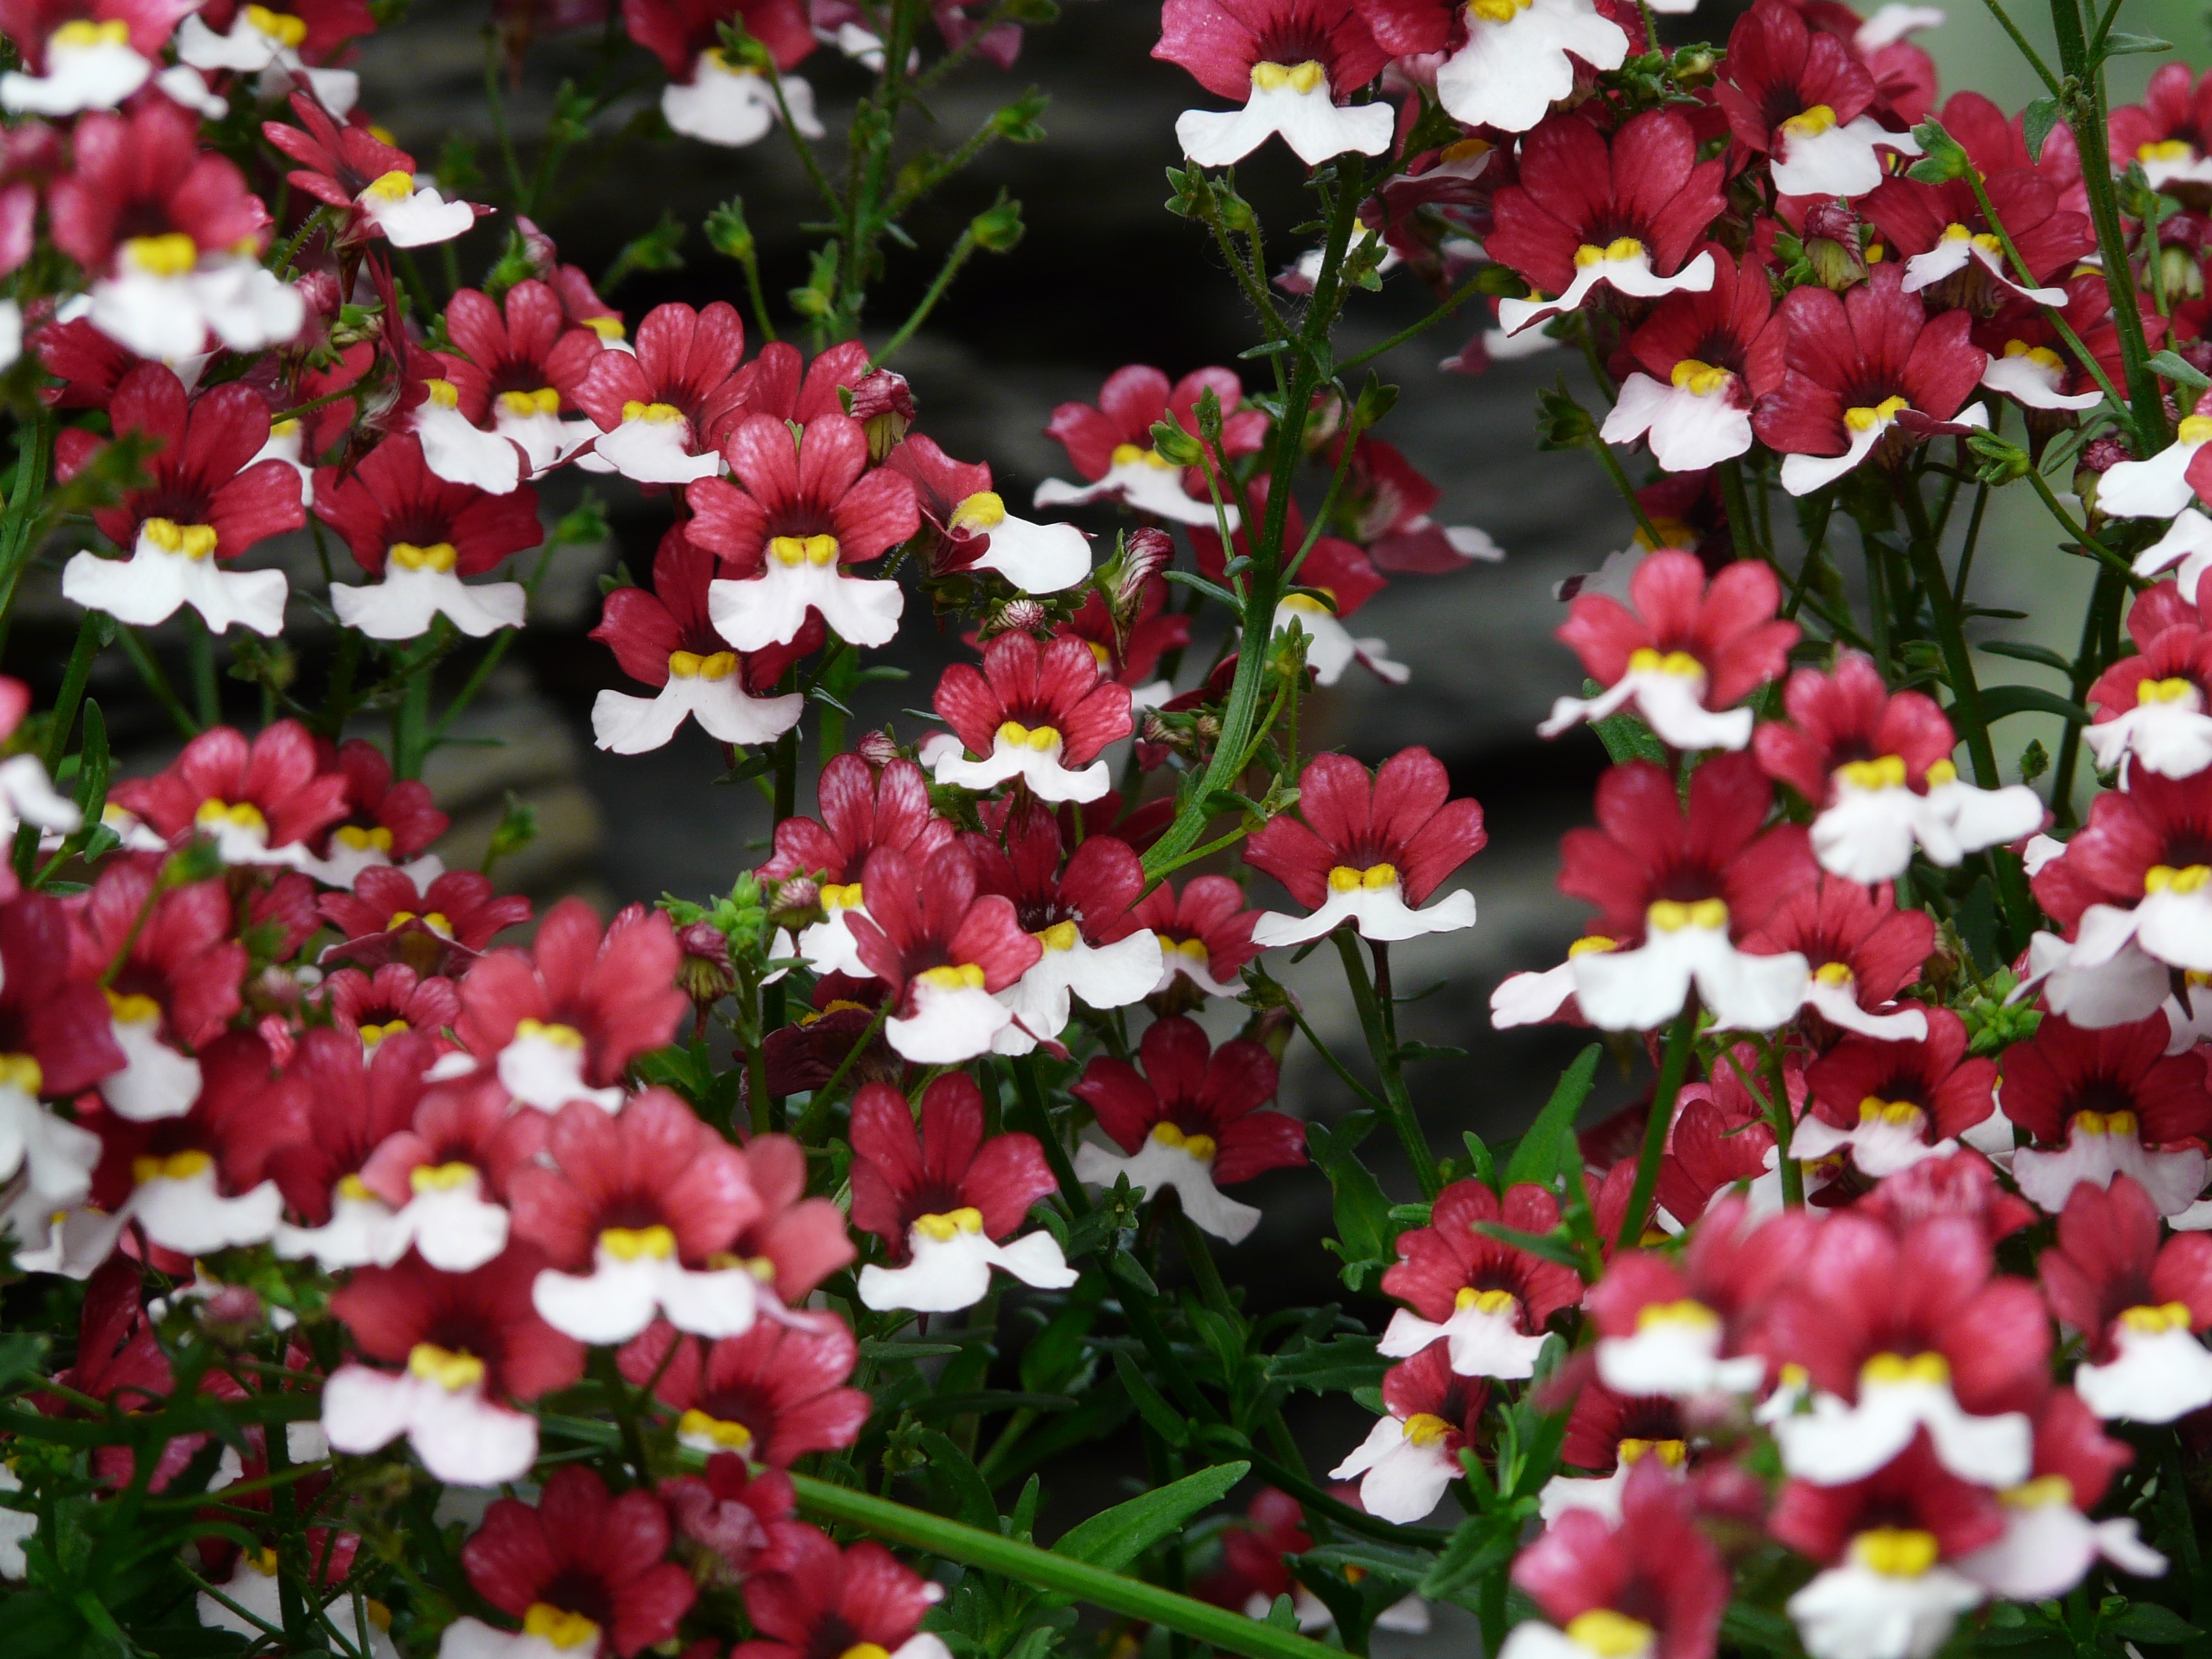
blossom, plant, white, flower, petal, bloom, red, herb, botany, yellow, flora, wildflower, scrophulariaceae, begonia, dianthus, ornamental plant, flowering plant, bi color, balcony plant, red white, elf mirror, braunwurzgewaechs, annual plant, land plant, pink family, nemesia, nemesia strumosa, nemesie, red and white elfenspiegel